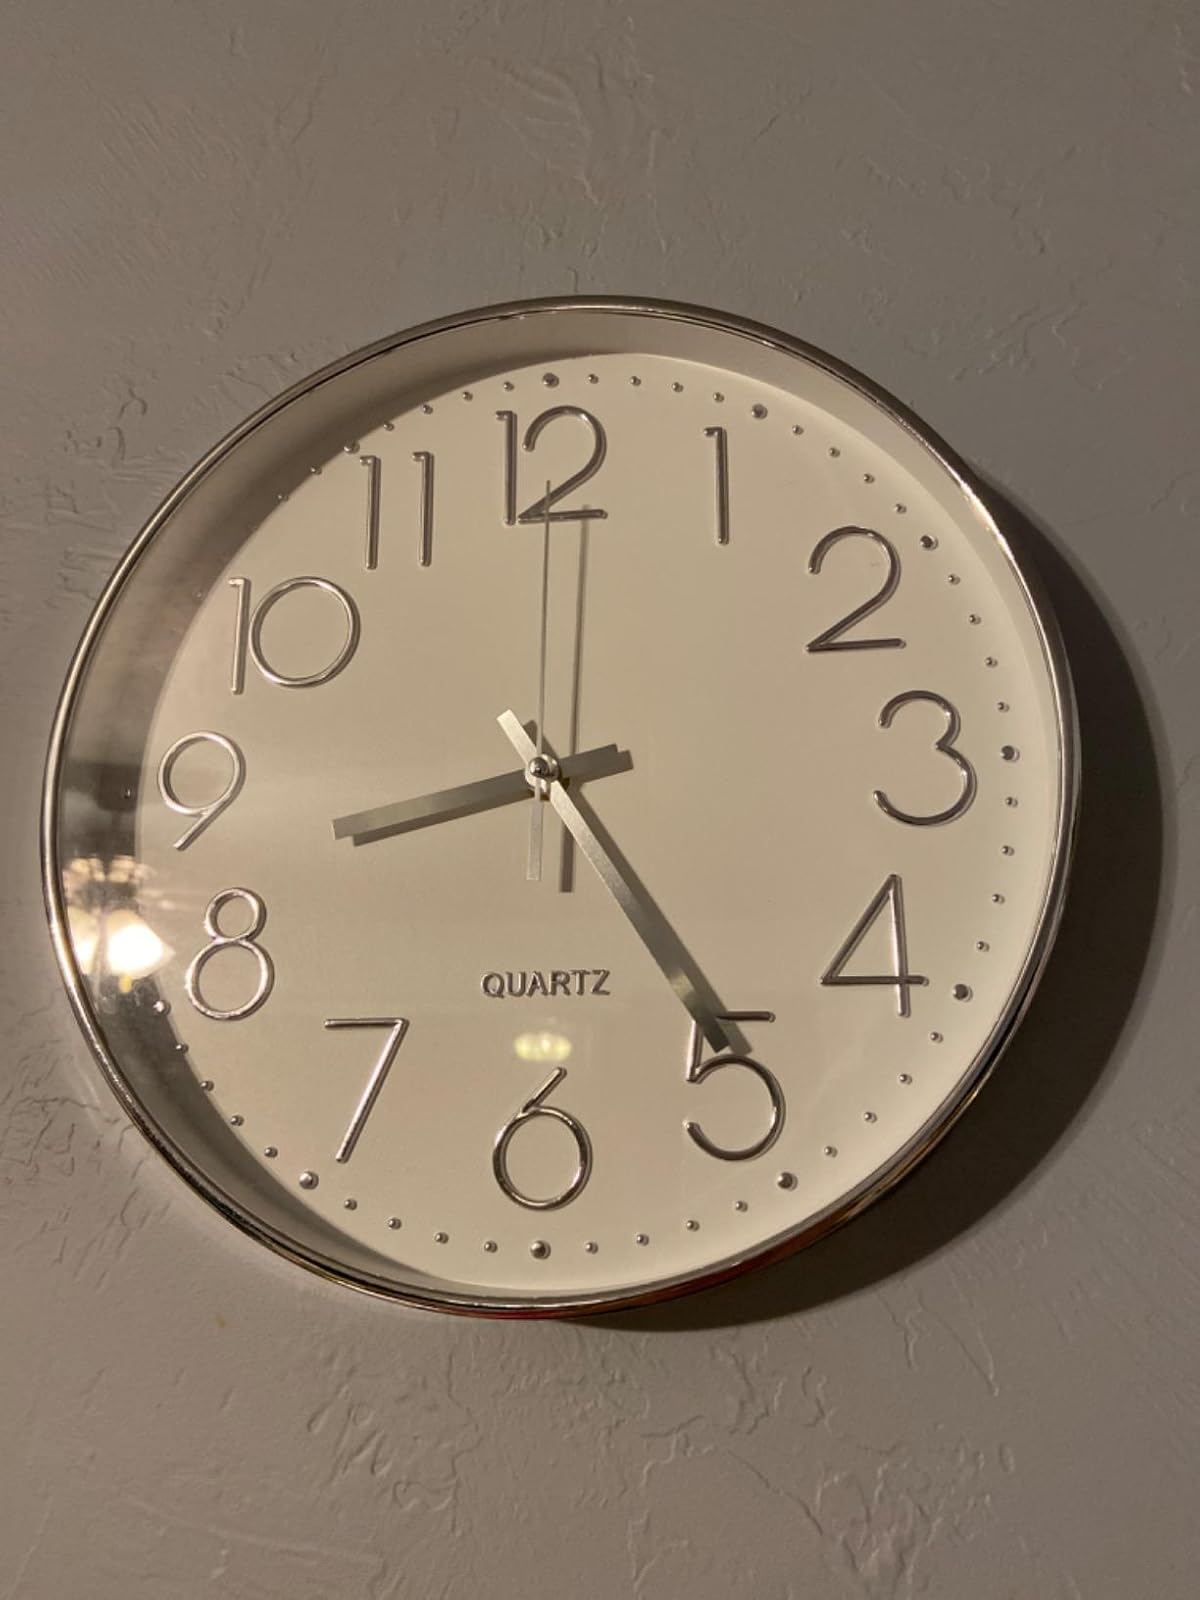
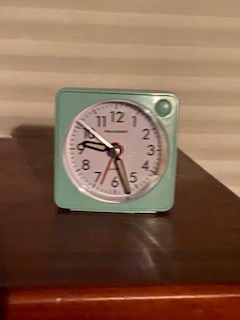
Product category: clock
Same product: no